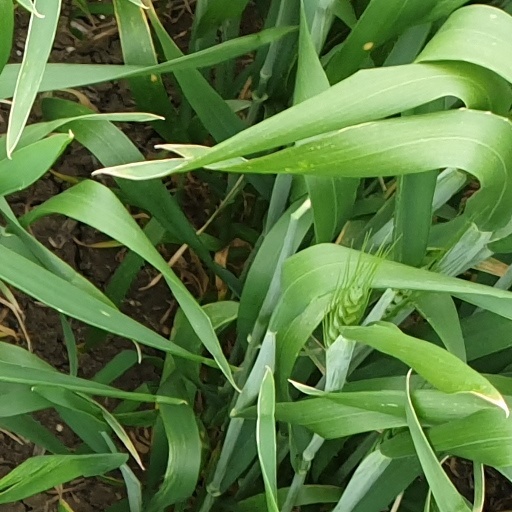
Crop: wheat